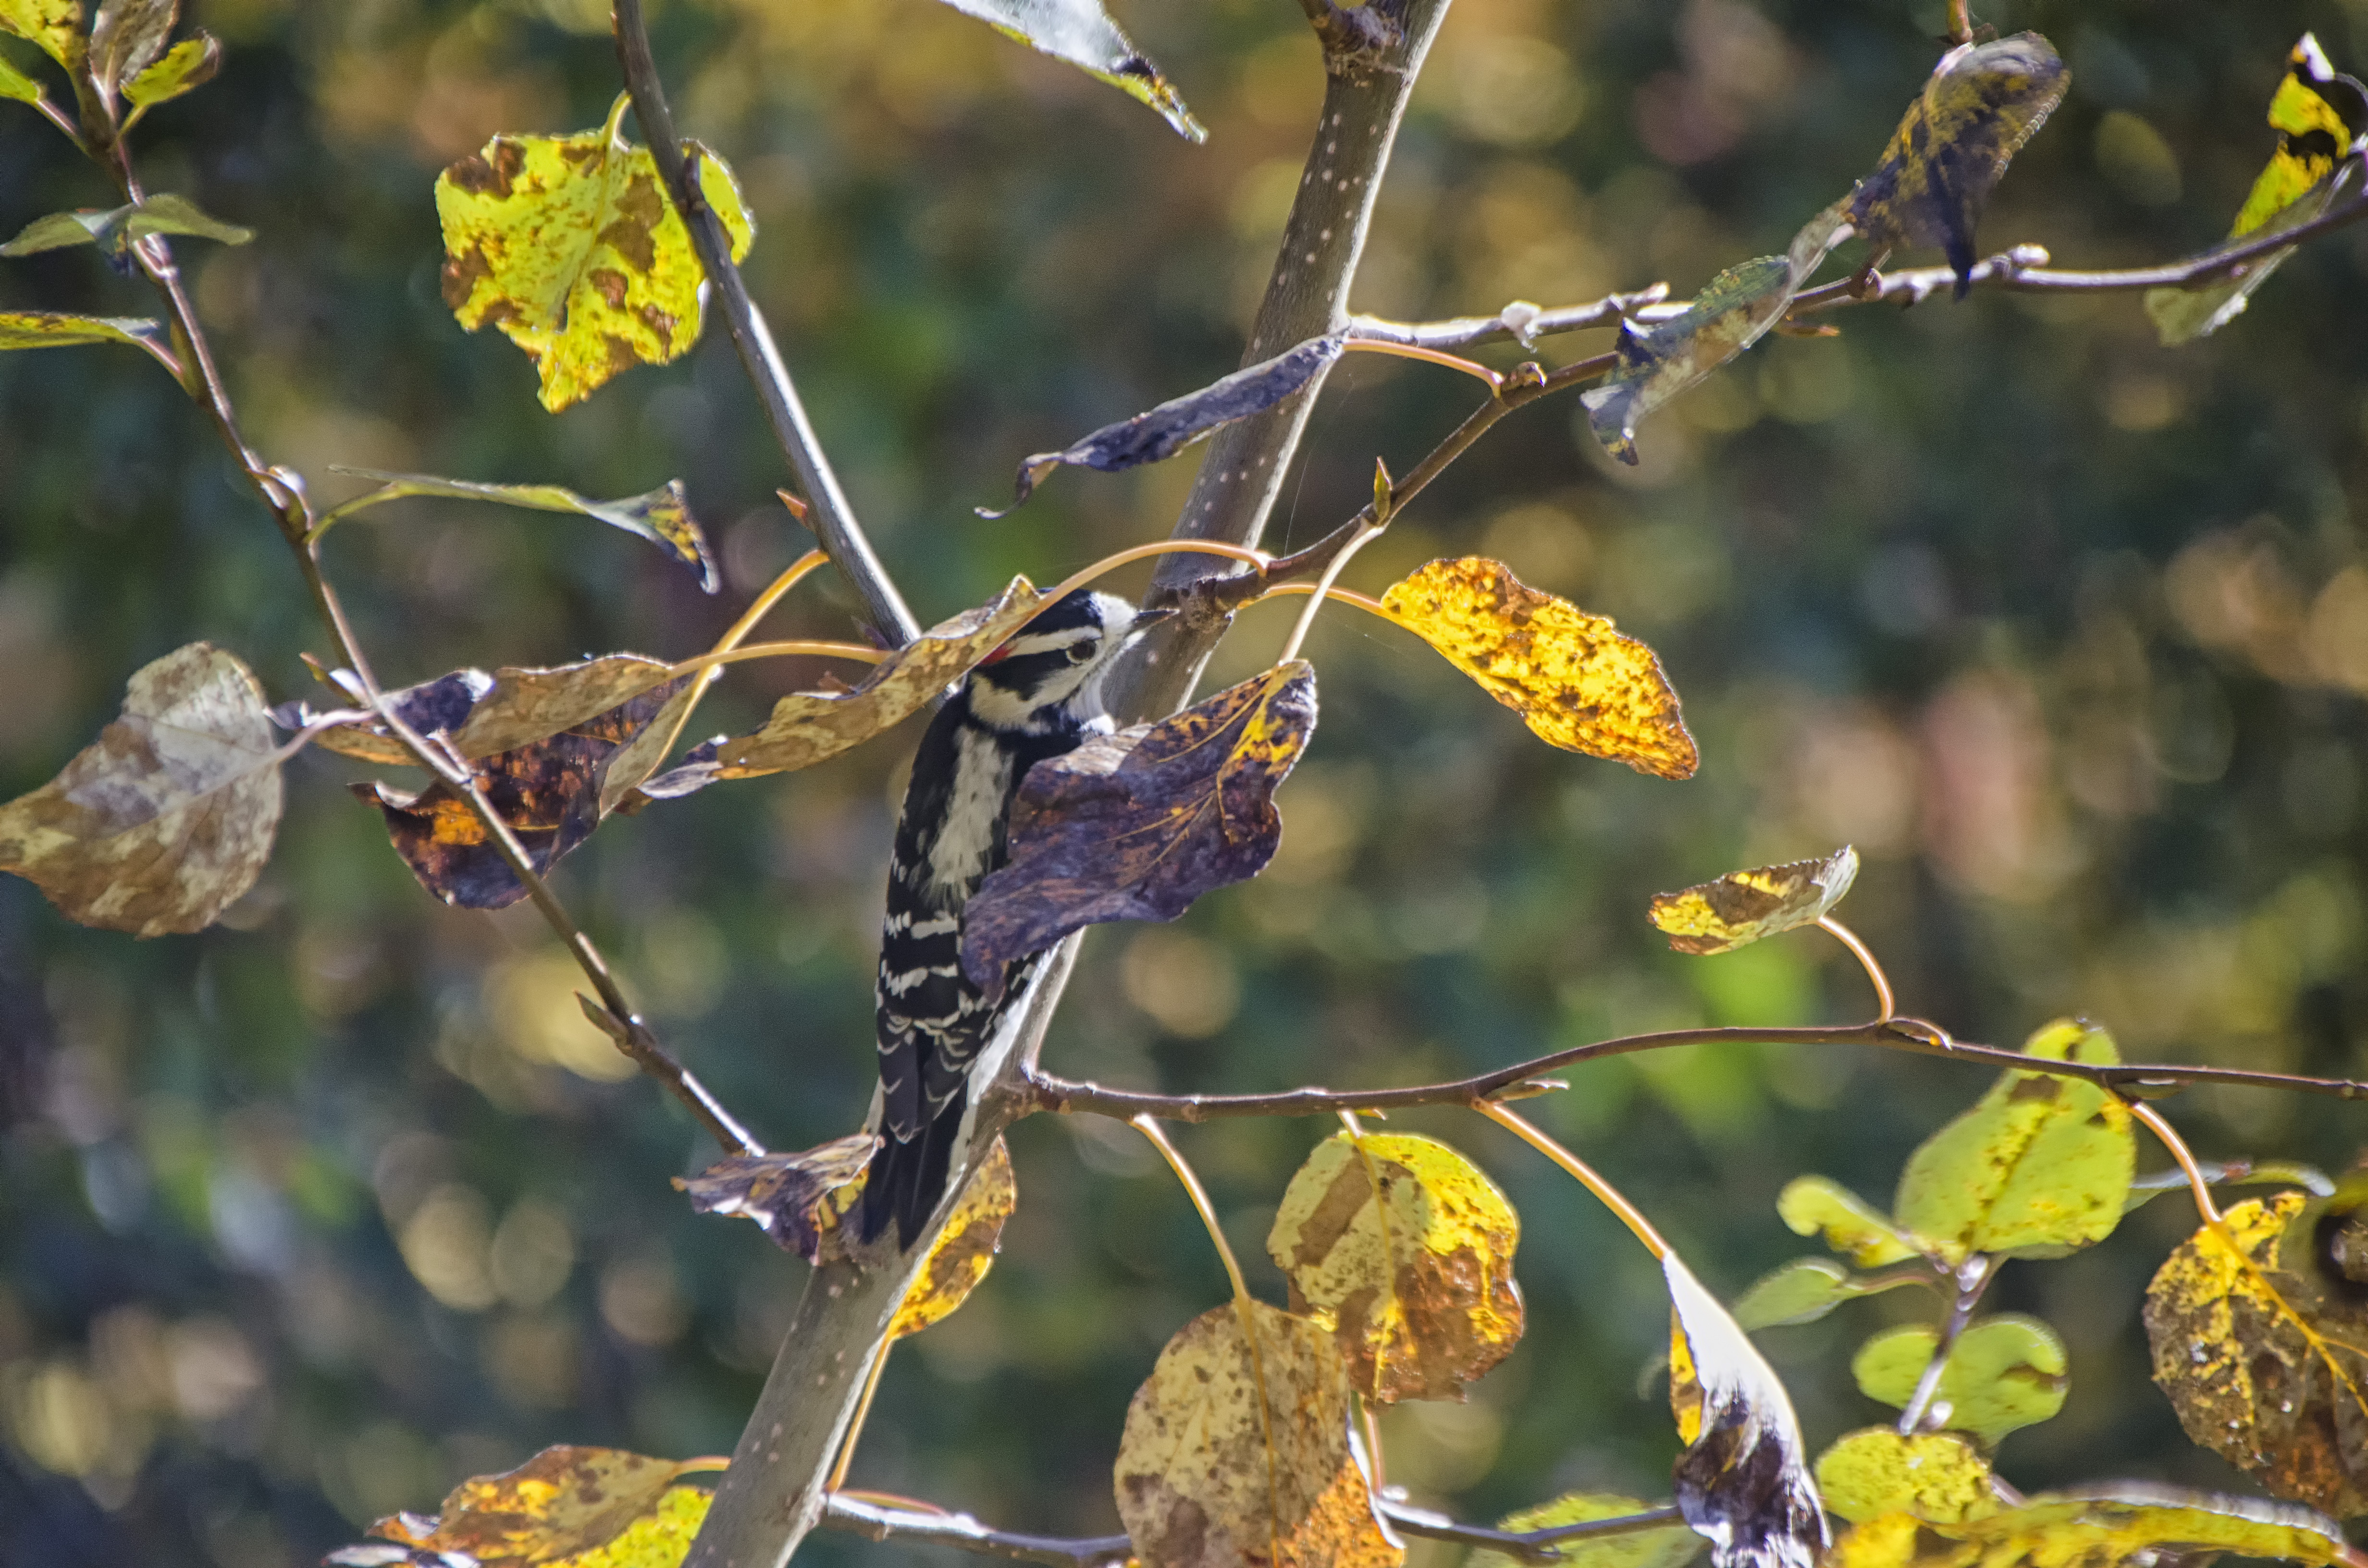
tree, branch, bird, plant, fruit, leaf, flower, wildlife, food, produce, autumn, flora, season, fauna, canada, shrub, quebec, woodpecker, sherbrooke, oiseau, pic, mineur, downy, flowering plant, land plant, perching bird